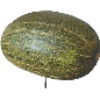
Label: Melon Piel de Sapo 1